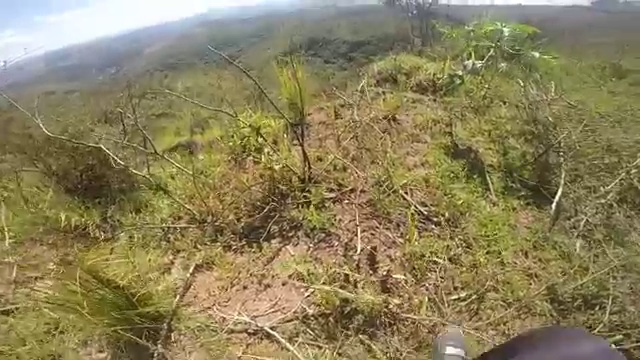
Fire: no
Smoke: no